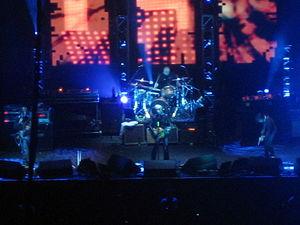
The Verve est un groupe de rock britannique, originaire de Wigan, en Angleterre. Il est formé en 1989 par le chanteur Richard Ashcroft, le guitariste Nick McCabe, le bassiste Simon Jones et le batteur Peter Salisbury.